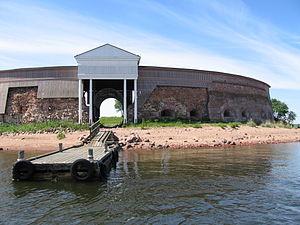
La Forteresse maritime de Ruotsinsalmi est un ensemble de fortifications situé à Kotka en Finlande.
Cette liste regroupe les châteaux et forteresses de Finlande, qui sont au nombre de vingt-trois dont sept en grande partie restaurés.
Kukouri est une île fortifiée de la ville de Kotka en Finlande.